Jan Karol Chodkiewicz

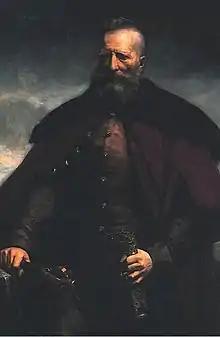
Great Hetman of Polish–Lithuanian Commonwealth, Jan K. Chodkiewicz

The Polish-Muscovite War had no sooner been ended by the Truce of Deulino than Chodkiewicz was hastily dispatched southwards to defend the southern frontier against the Turks, who, in the opening phase of the Polish–Ottoman War, defeated Polish forces at Cecora, killing Hetman Żółkiewski. An army of 160,000 Turks and 60,000 Tatars led by Sultan Osman II in person advanced on the Polish frontier. Opposed it were the Commonwealth forces, numbering about 70,000, half of them a Cossack detachment under Cossack hetman Petro Konashevych-Sahaidachny. Chodkiewicz crossed the Dnieper in September 1621, and entrenched himself in the Khotyn Fortress, directly in the path of the Ottoman advance. During the Battle of Khotyn Chodkiewicz resisted the sultan's 200-thousand army for a whole month. but the victory cost his life. A few days before the siege was raised and the Ottomans decided to open negotiations, the aged Grand Lithuanian Hetman, already suffering from illness since the campaign's opening, died in the fortress on 24 September 1621.